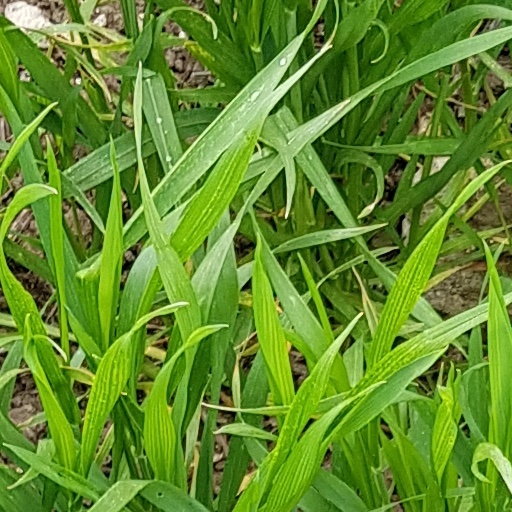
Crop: wheat